Retinalophototroph

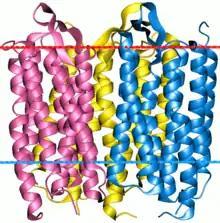
Many microbial rhodopsins, such as this bacteriorhodopsin, are ion pumps that convert light to chemical energy.

A retinalophototroph is one of two different types of phototrophs, and are named for retinal-binding proteins (microbial rhodopsins) they utilize for cell signaling and converting light into energy. Like all phototrophs, retinalophototrophs absorb photons to initiate their cellular processes. In contrast with chlorophototrophs, retinalophototrophs do not use chlorophyll or an electron transport chain to power their chemical reactions. This means retinalophototrophs are incapable of traditional carbon fixation, a fundamental photosynthetic process that transforms inorganic carbon (carbon contained in molecular compounds like carbon dioxide) into organic compounds. For this reason, experts consider them to be less efficient than their chlorophyll-using counterparts, chlorophototrophs.